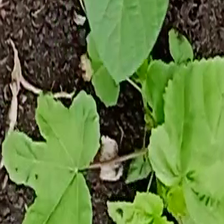
Weed species: Little_Mallow(Malva parviflora)